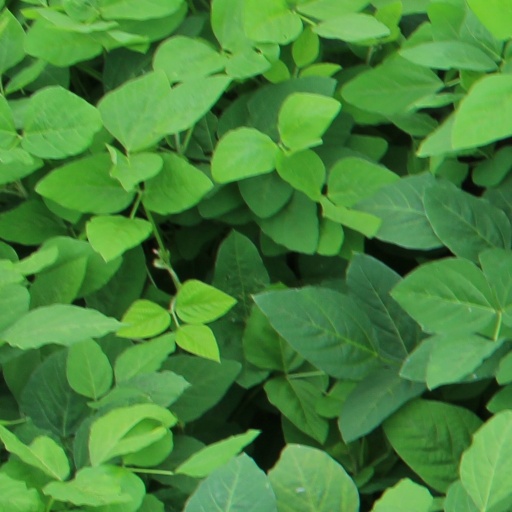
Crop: soybean